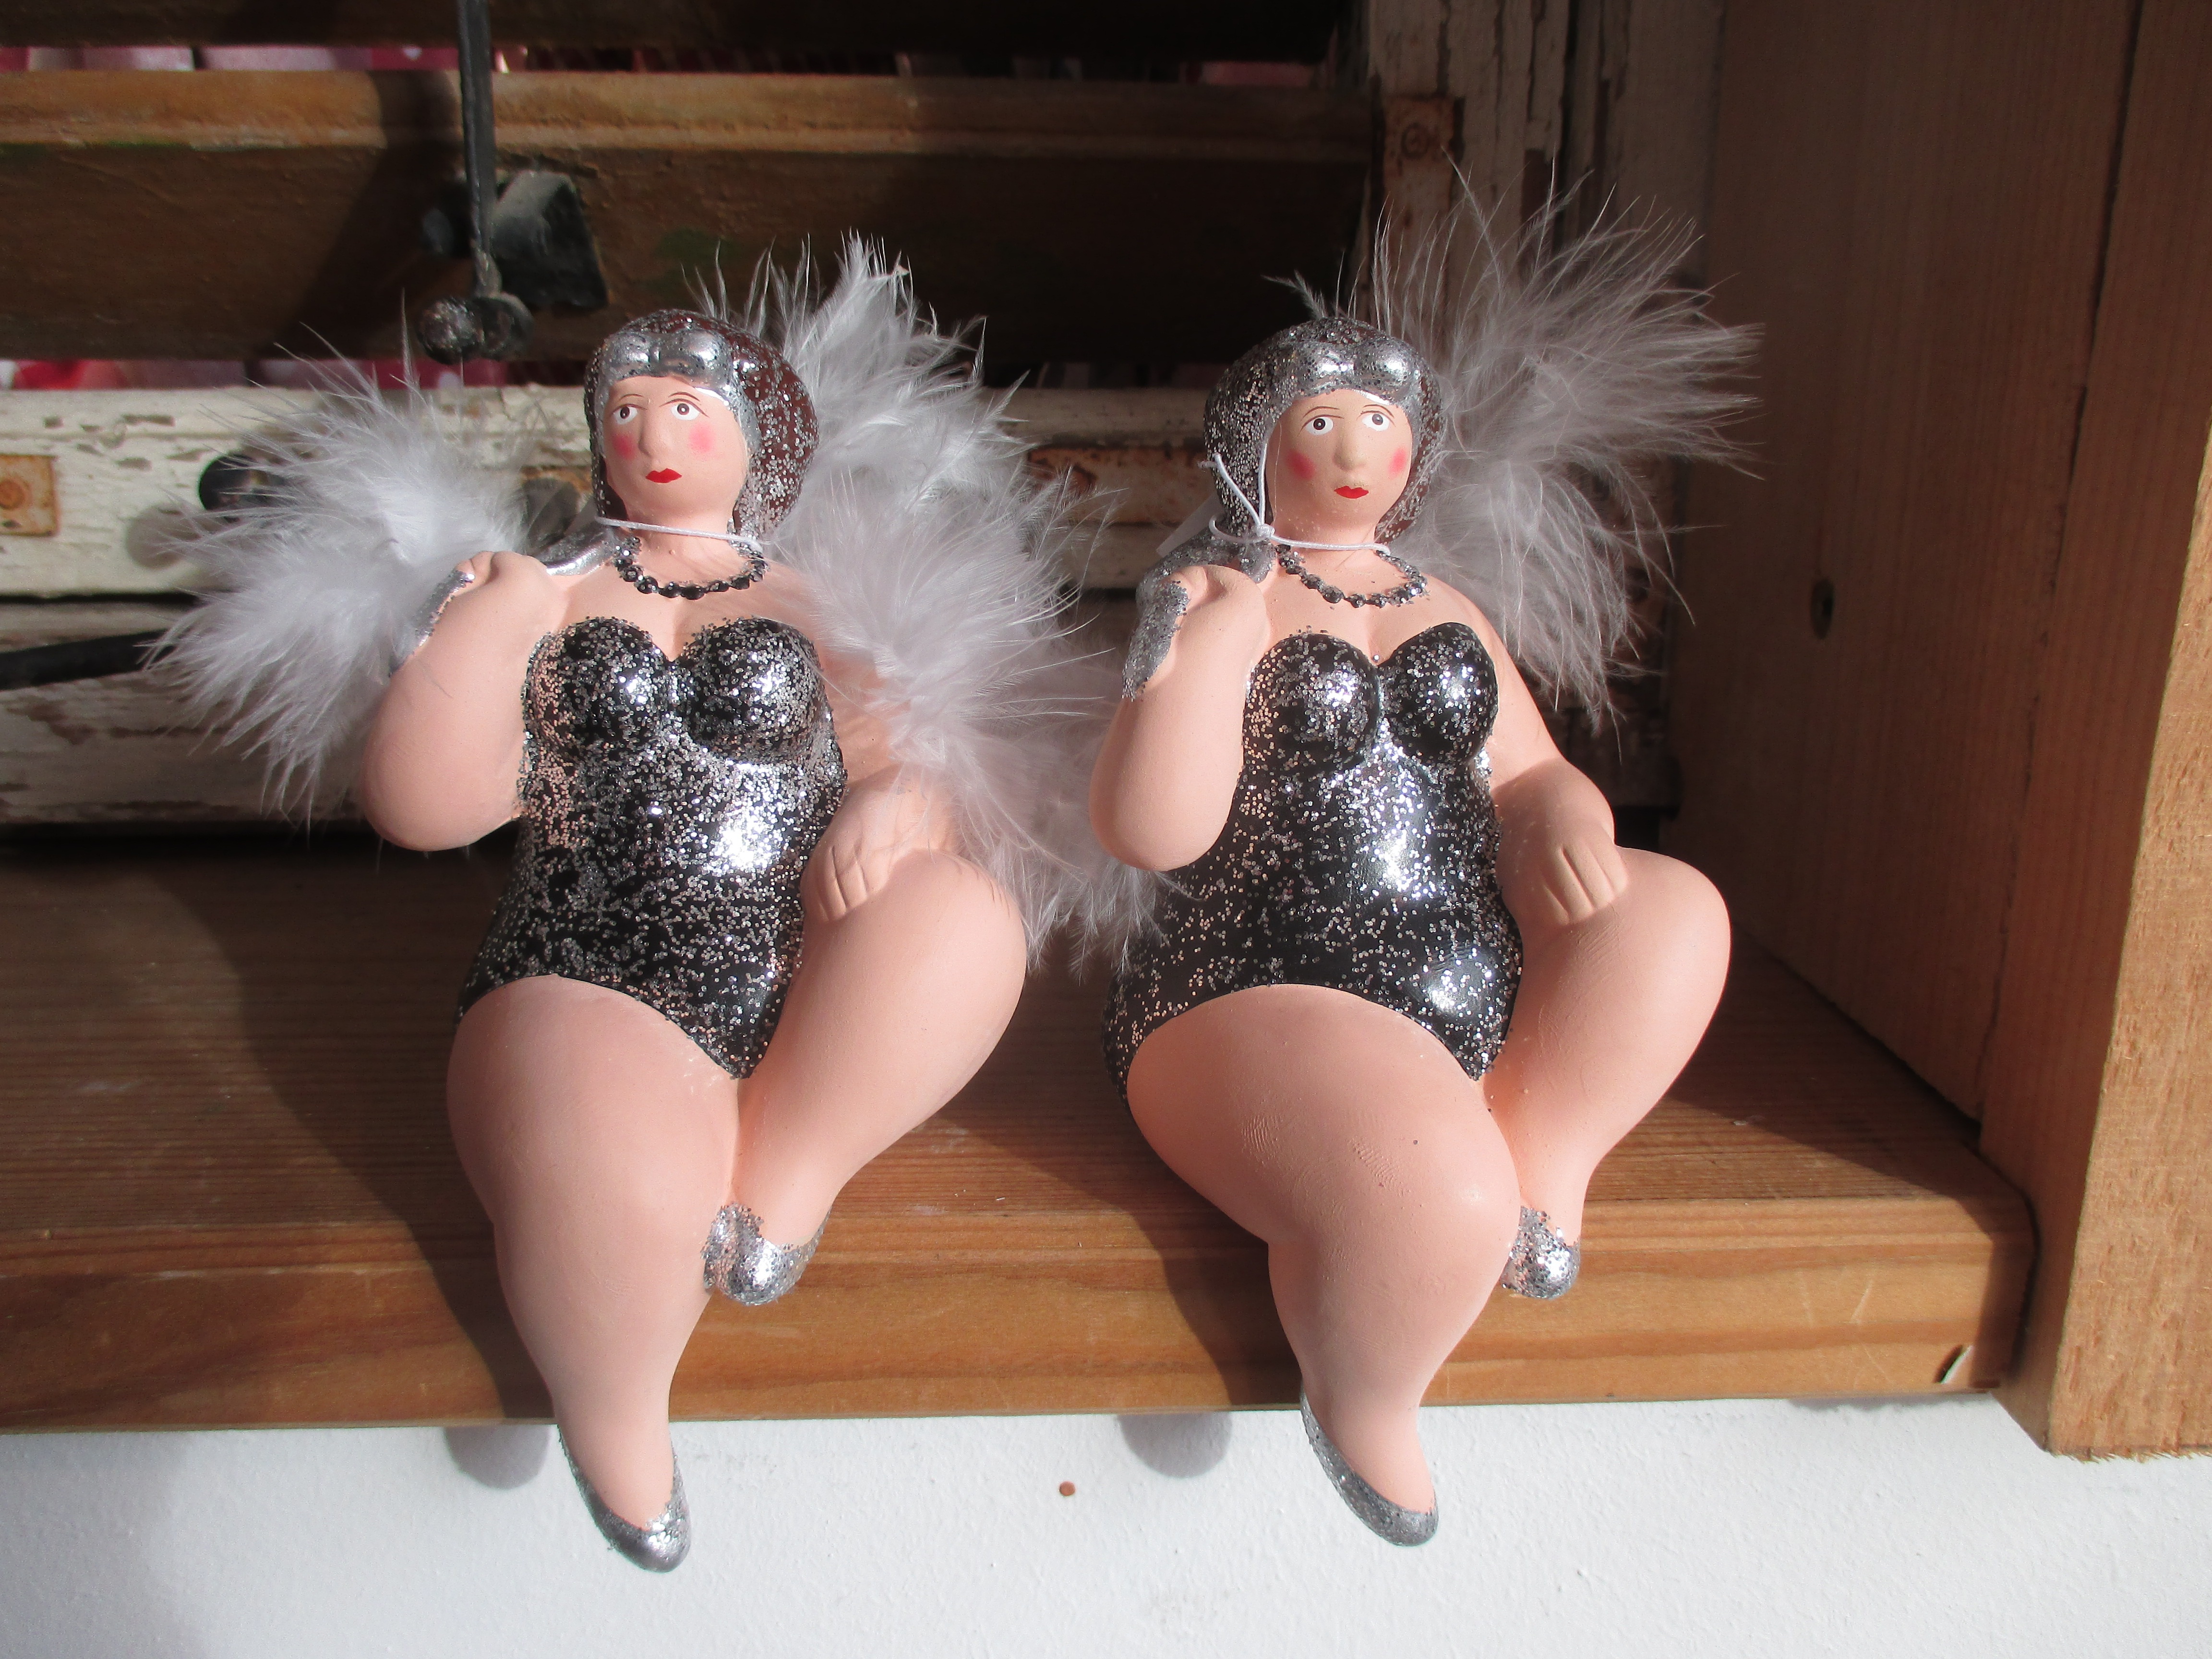
model, fashion, clothing, lady, toy, ballet, angel, funny, beauty, chubby, sexy, blond, sale, ladies, costume, plump